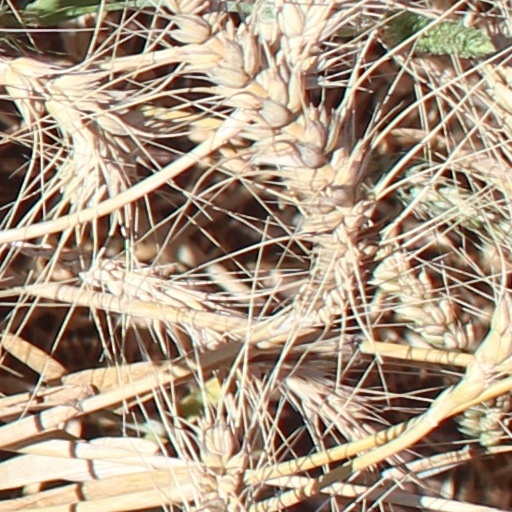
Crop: wheat